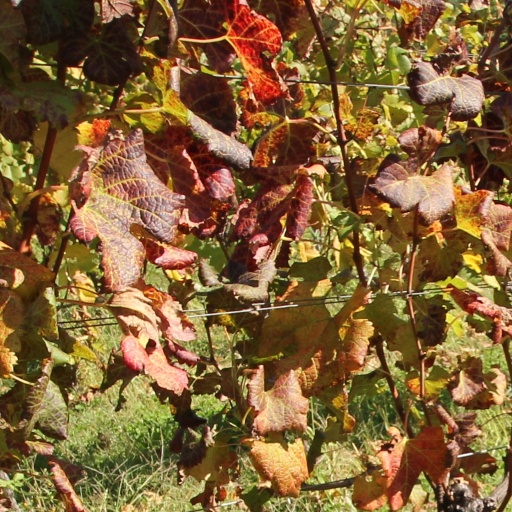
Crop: grape